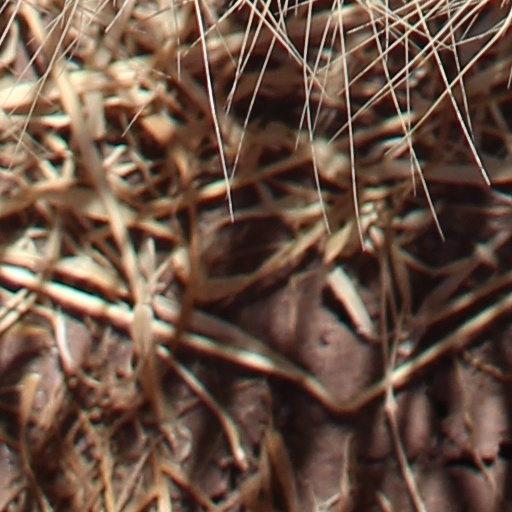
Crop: wheat